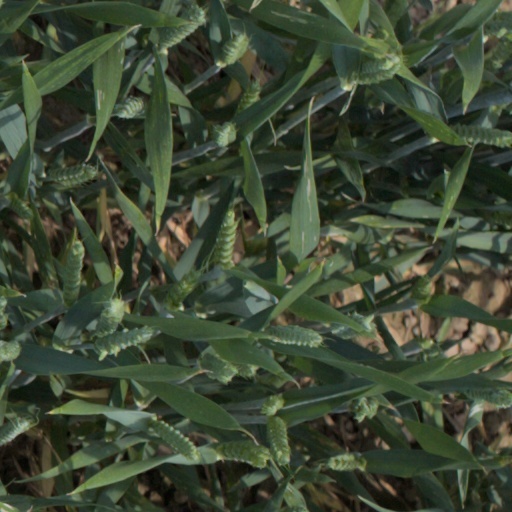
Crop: wheat